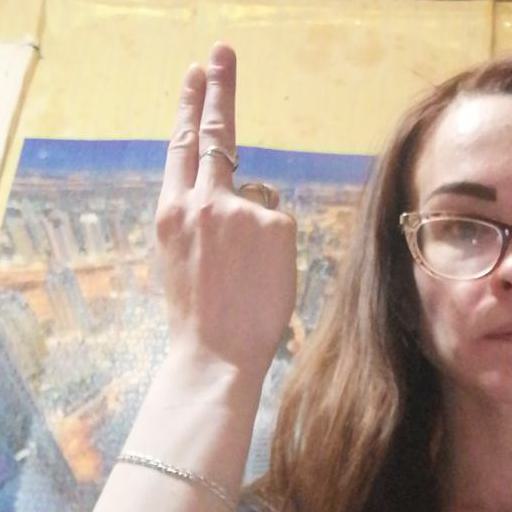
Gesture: two_up_inverted